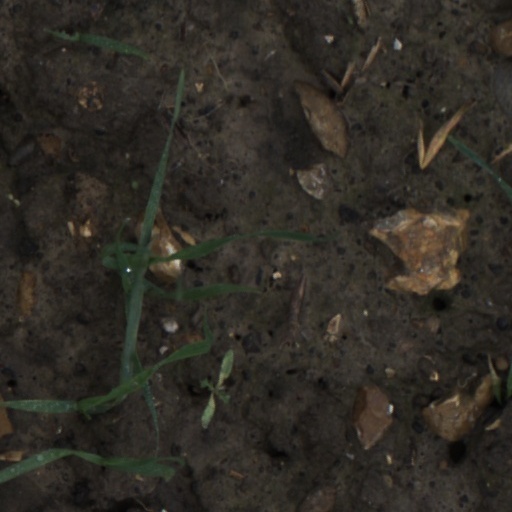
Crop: wheat